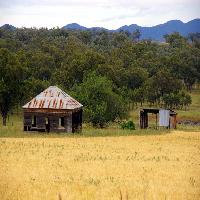
Weather: cloudy or overcast